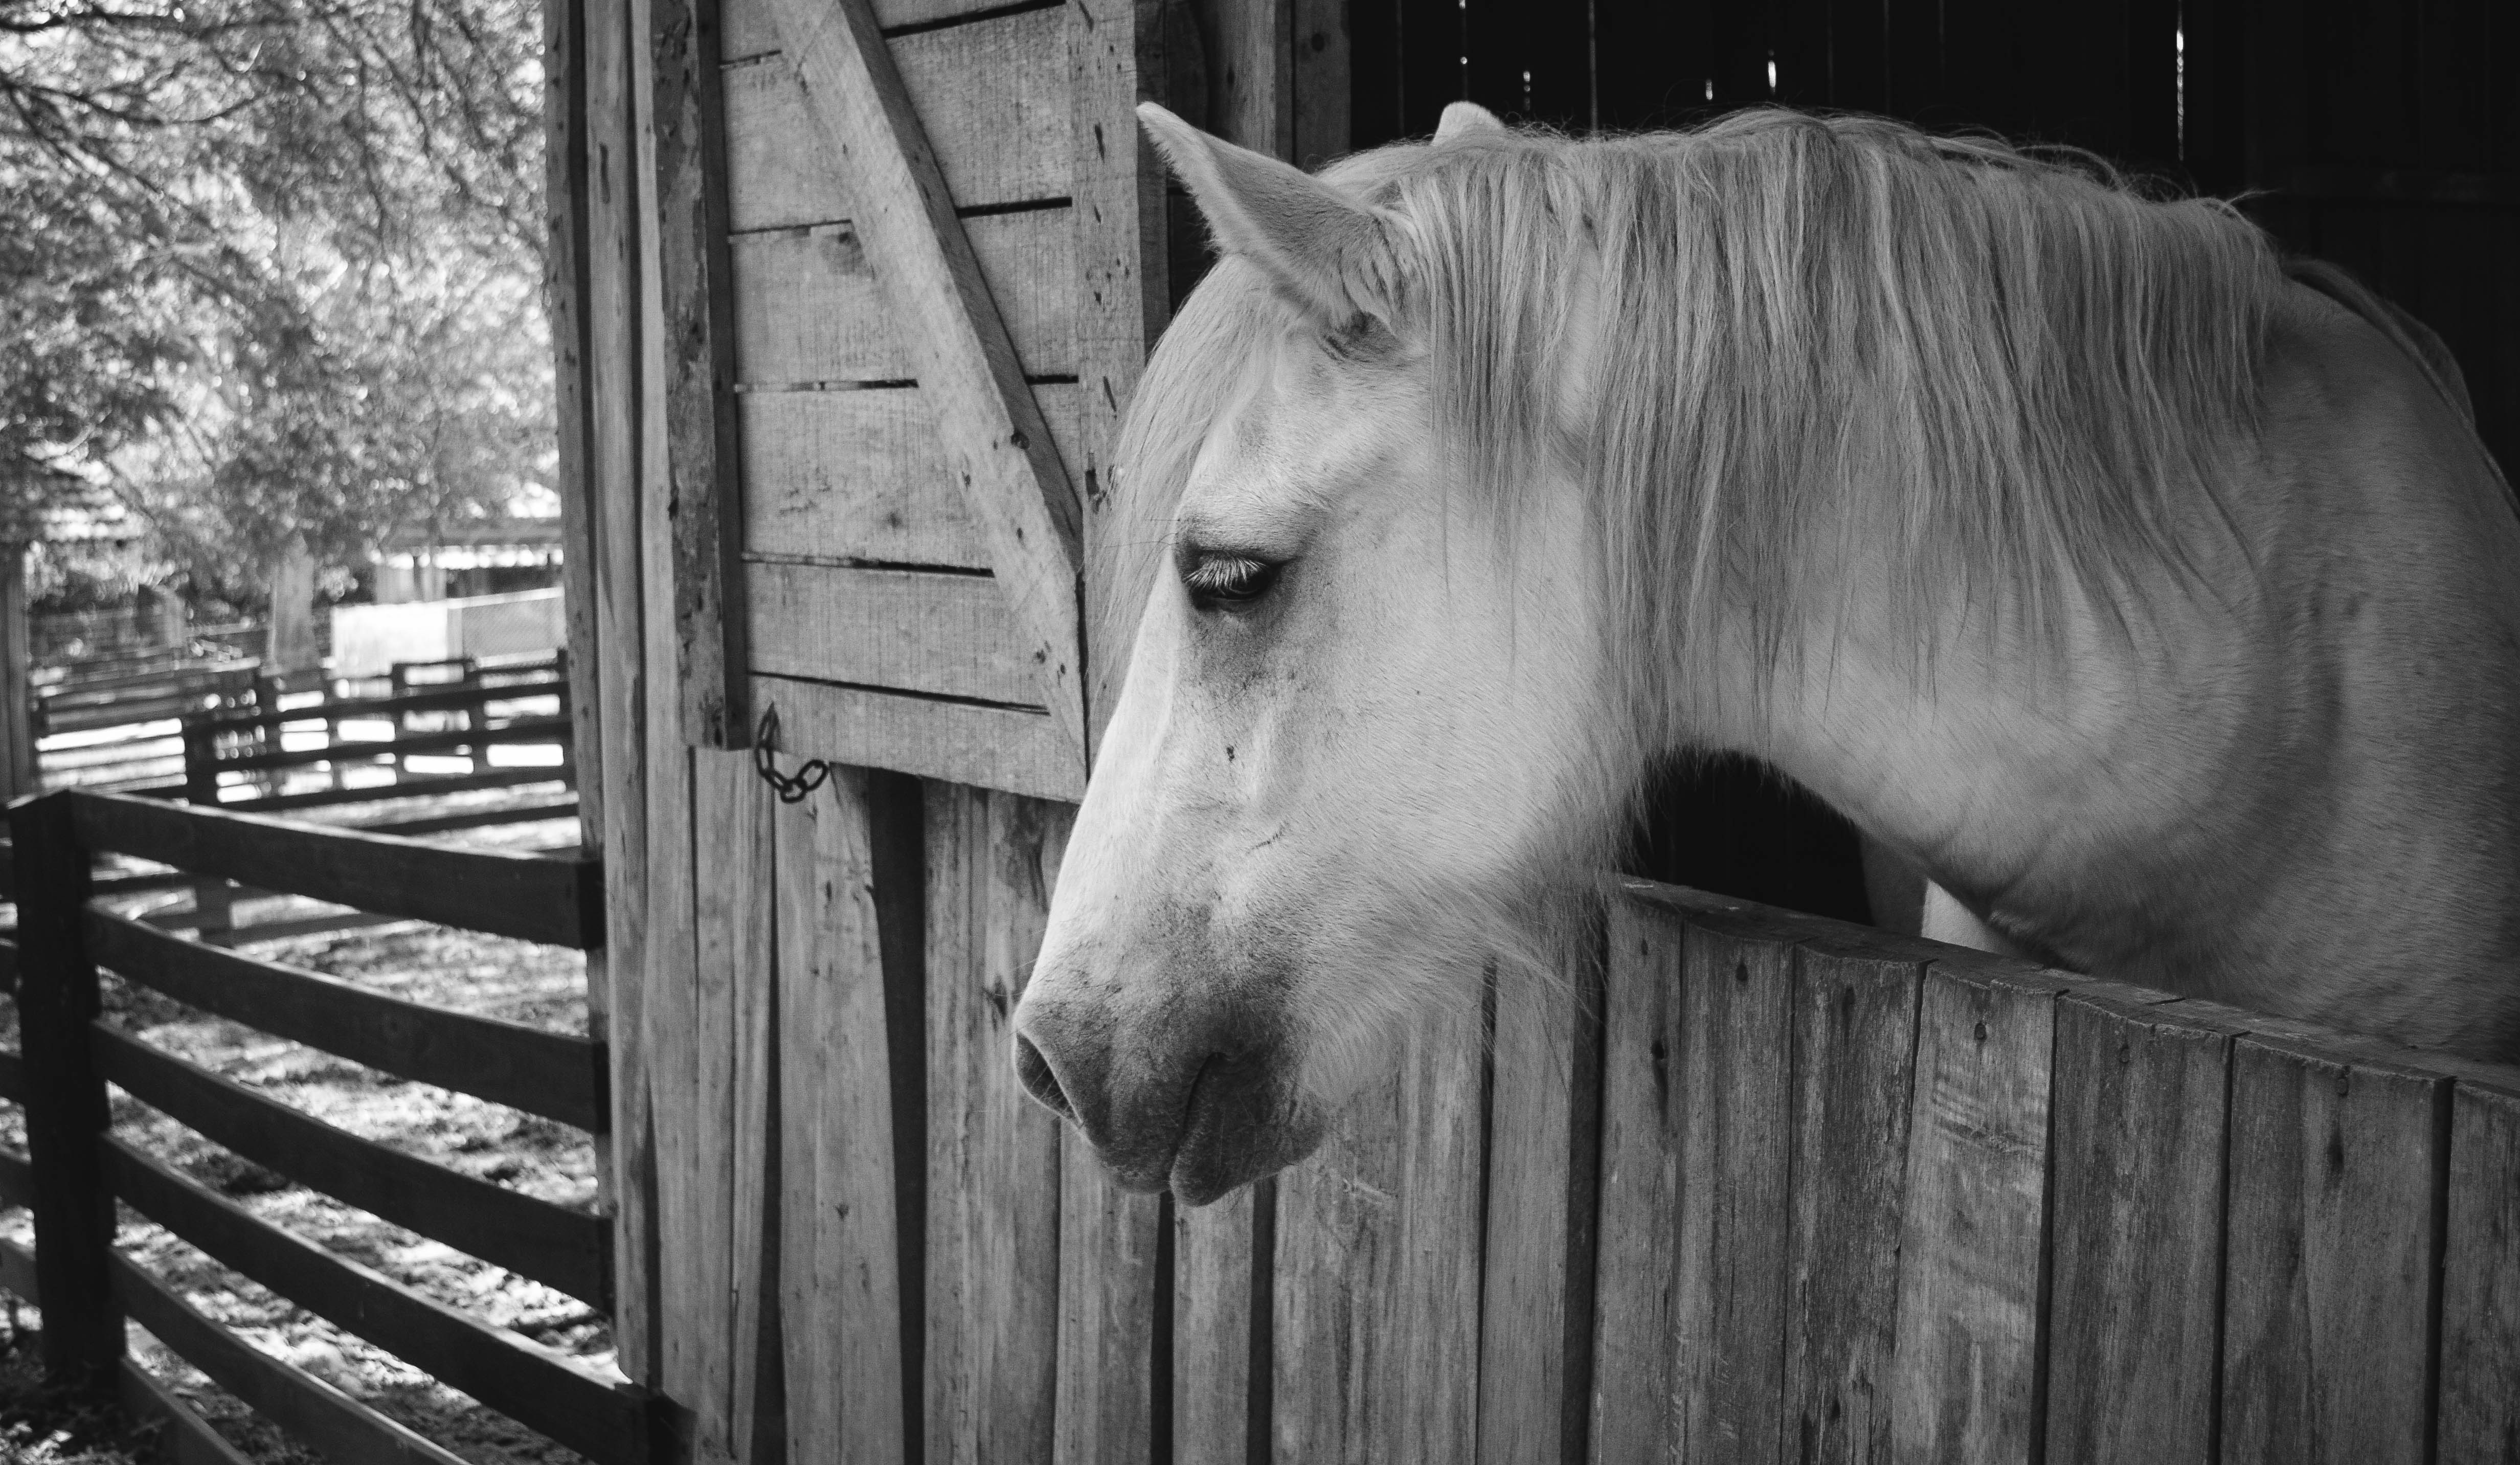
black and white, white, farm, barn, animal, rural, horse, mammal, stallion, mane, black, monochrome, place, animals, roca, animal world, redneck, monochrome photography, horse like mammal